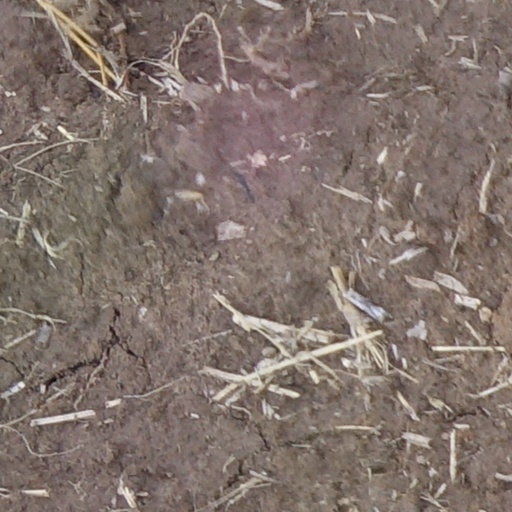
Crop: wheat